Mephisto (tank)

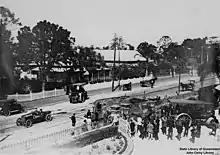
Mephisto being dragged into the Queensland Museum by two steamrollers in 1919

It was then taken to the German tank workshop near Charleroi, for minor repairs and repainting, and was re-issued in mid-April. Its new commander was Lieutenant Heinz Theunissen. By this time it had become fashionable to name A7Vs after figures from German history or mythology, and it is believed that Theunissen chose the name "Mephisto", a demon from German folklore. The name was painted on the front and rear armour. A figure was also painted on the front armour depicting a red demon running off with part of a British tank under its arm. The inspiration for this was clearly taken from a contemporary advertising poster for Persil laundry detergent.